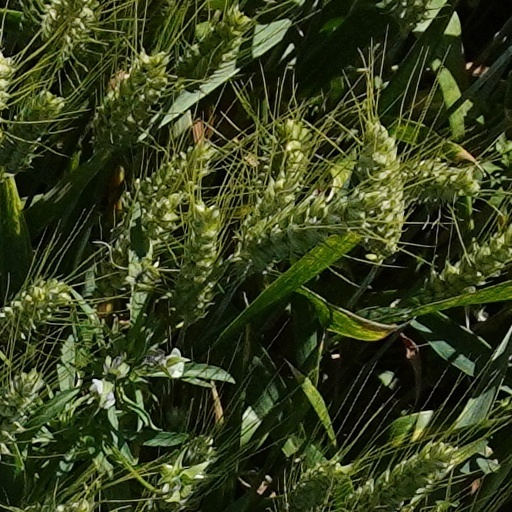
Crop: wheat